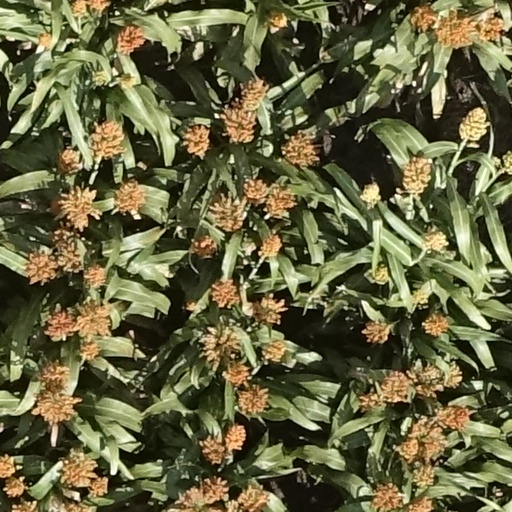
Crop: sorghum